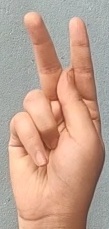
ASL sign: K